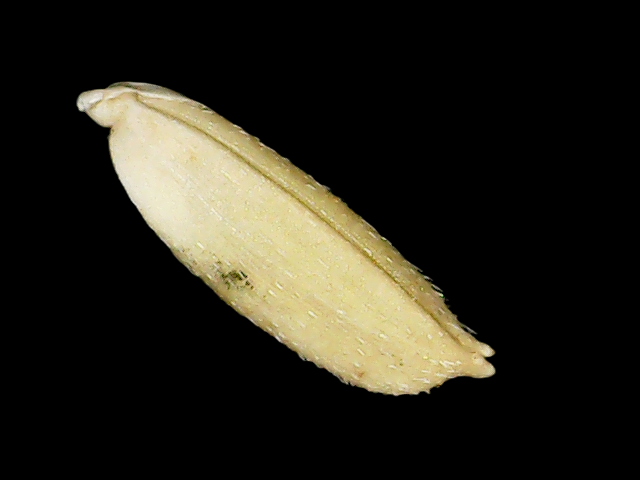
Rice variety: Bd30